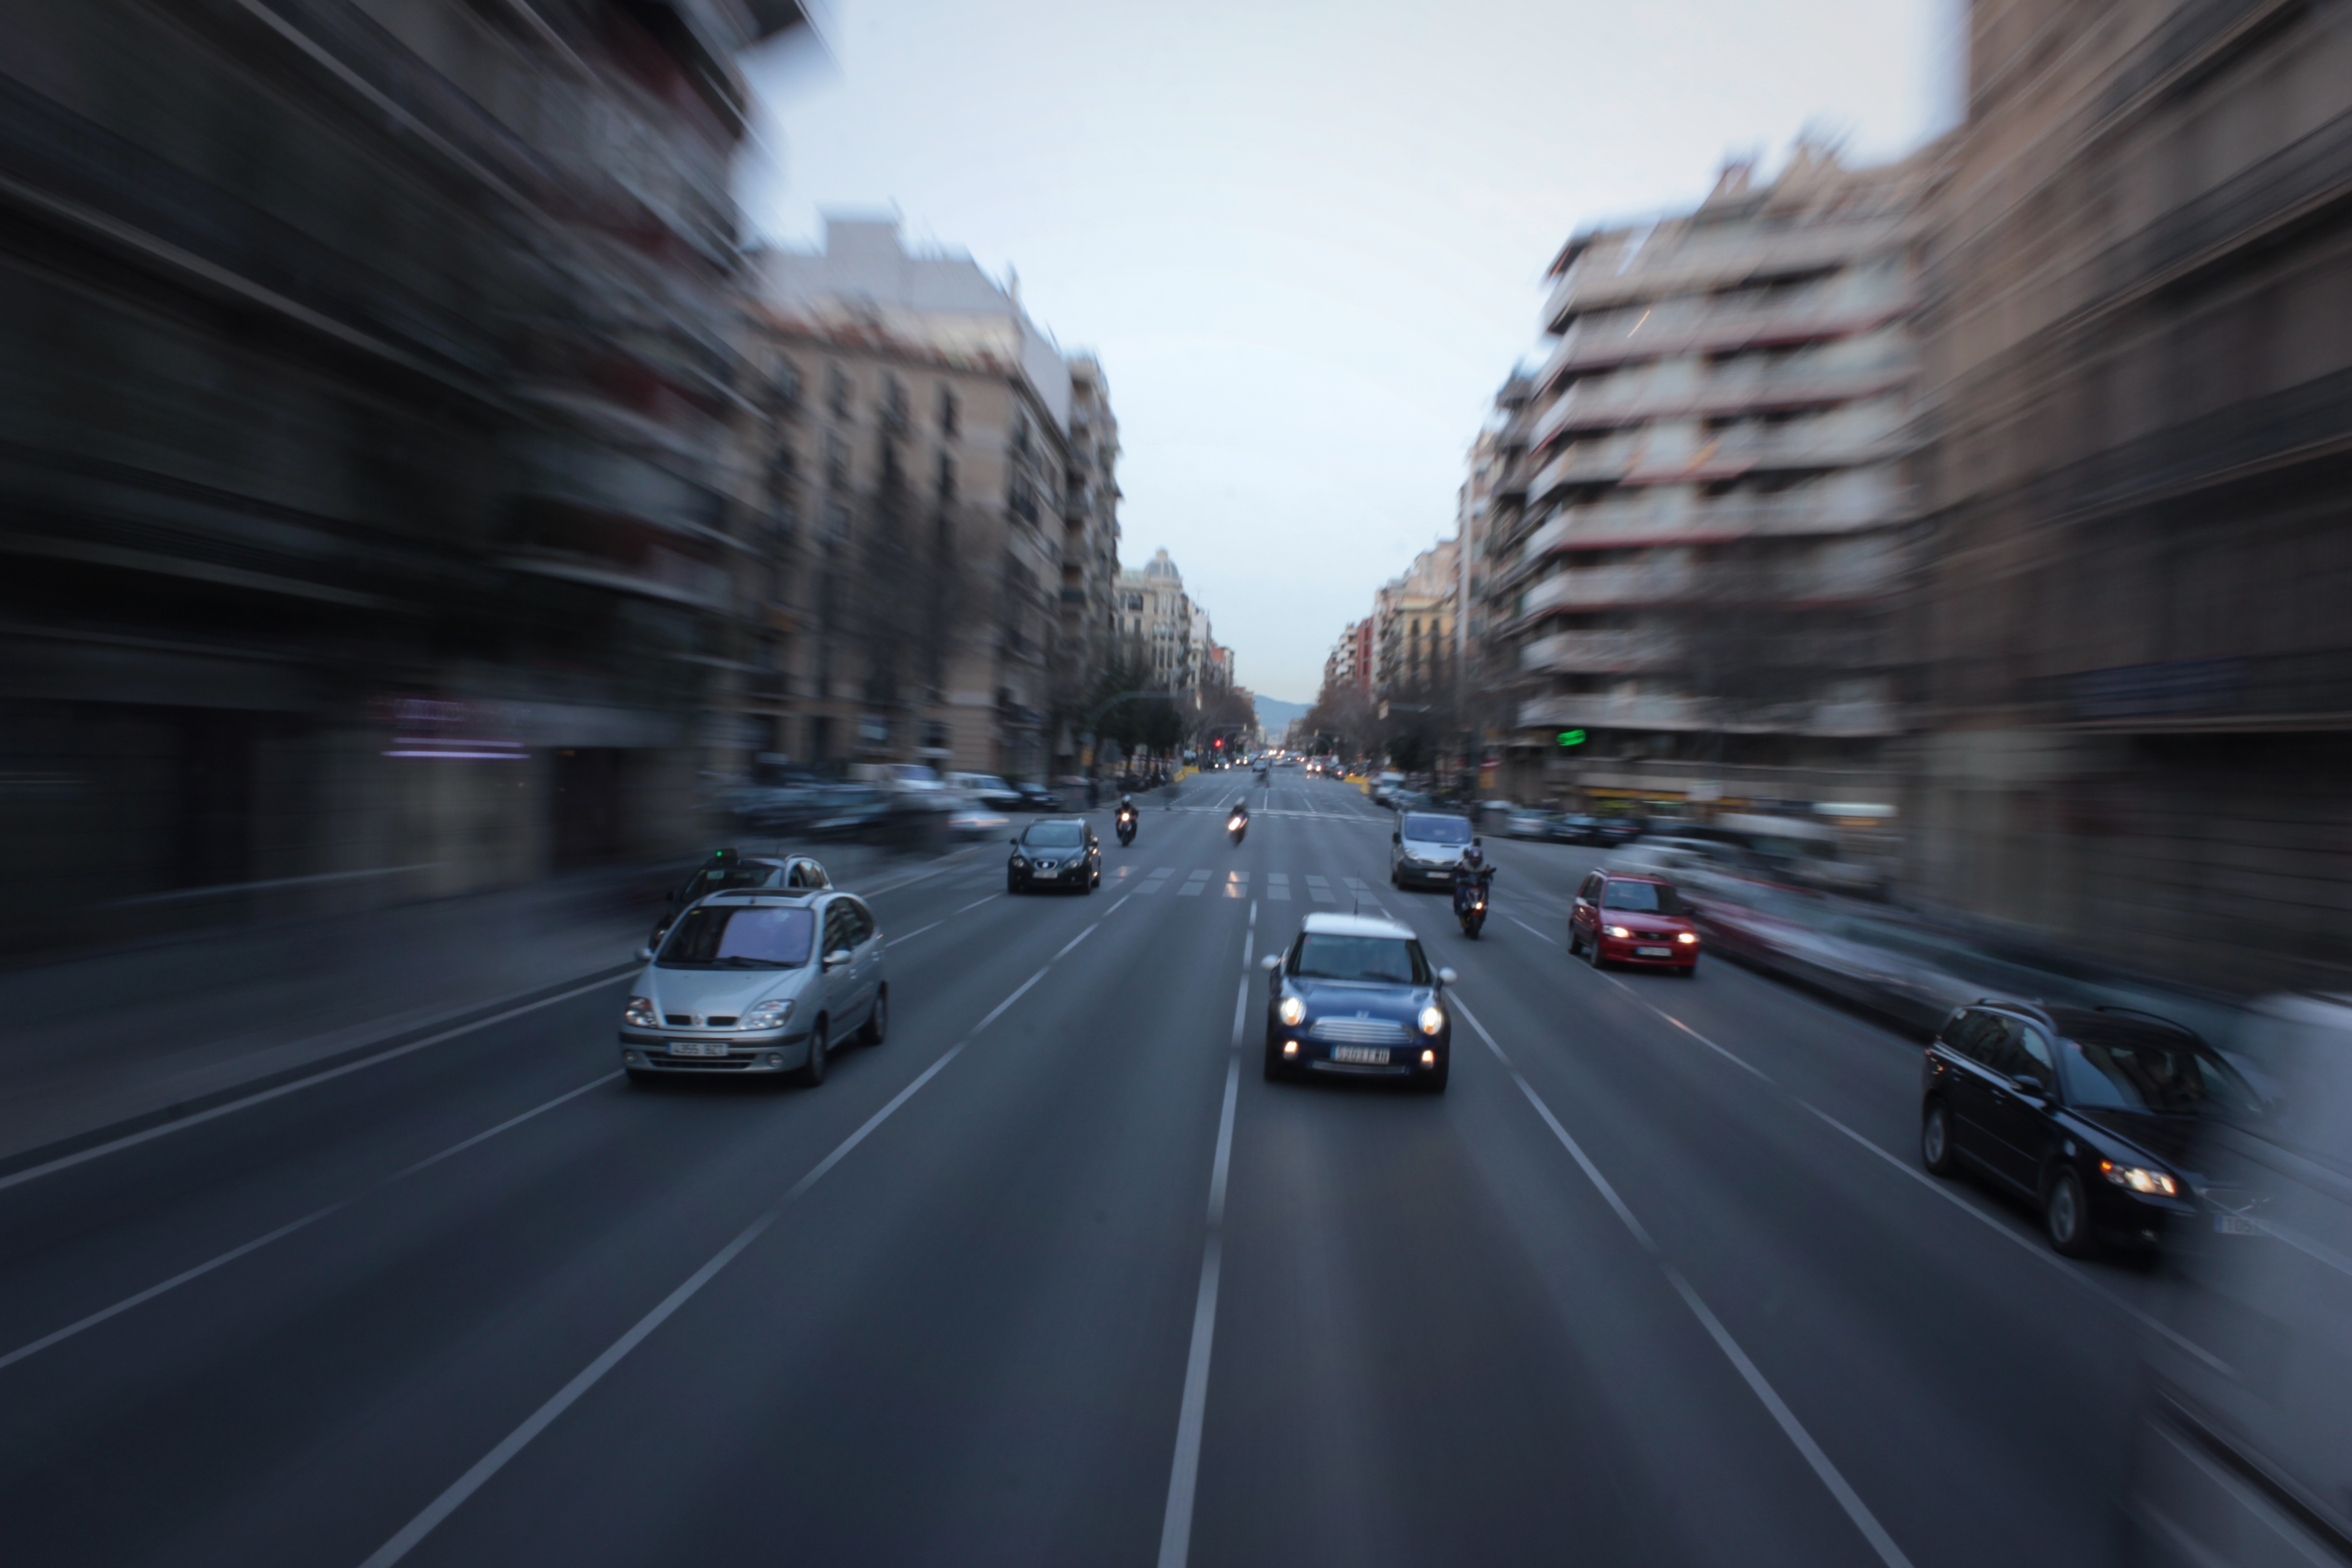
road, traffic, street, car, camera, highway, driving, city, country, travel, europe, tourism, lane, barcelona, capital, infrastructure, zoom, european, destination, screenshot, nonbuilding structure, controlled access highway, zoom blur, zooming